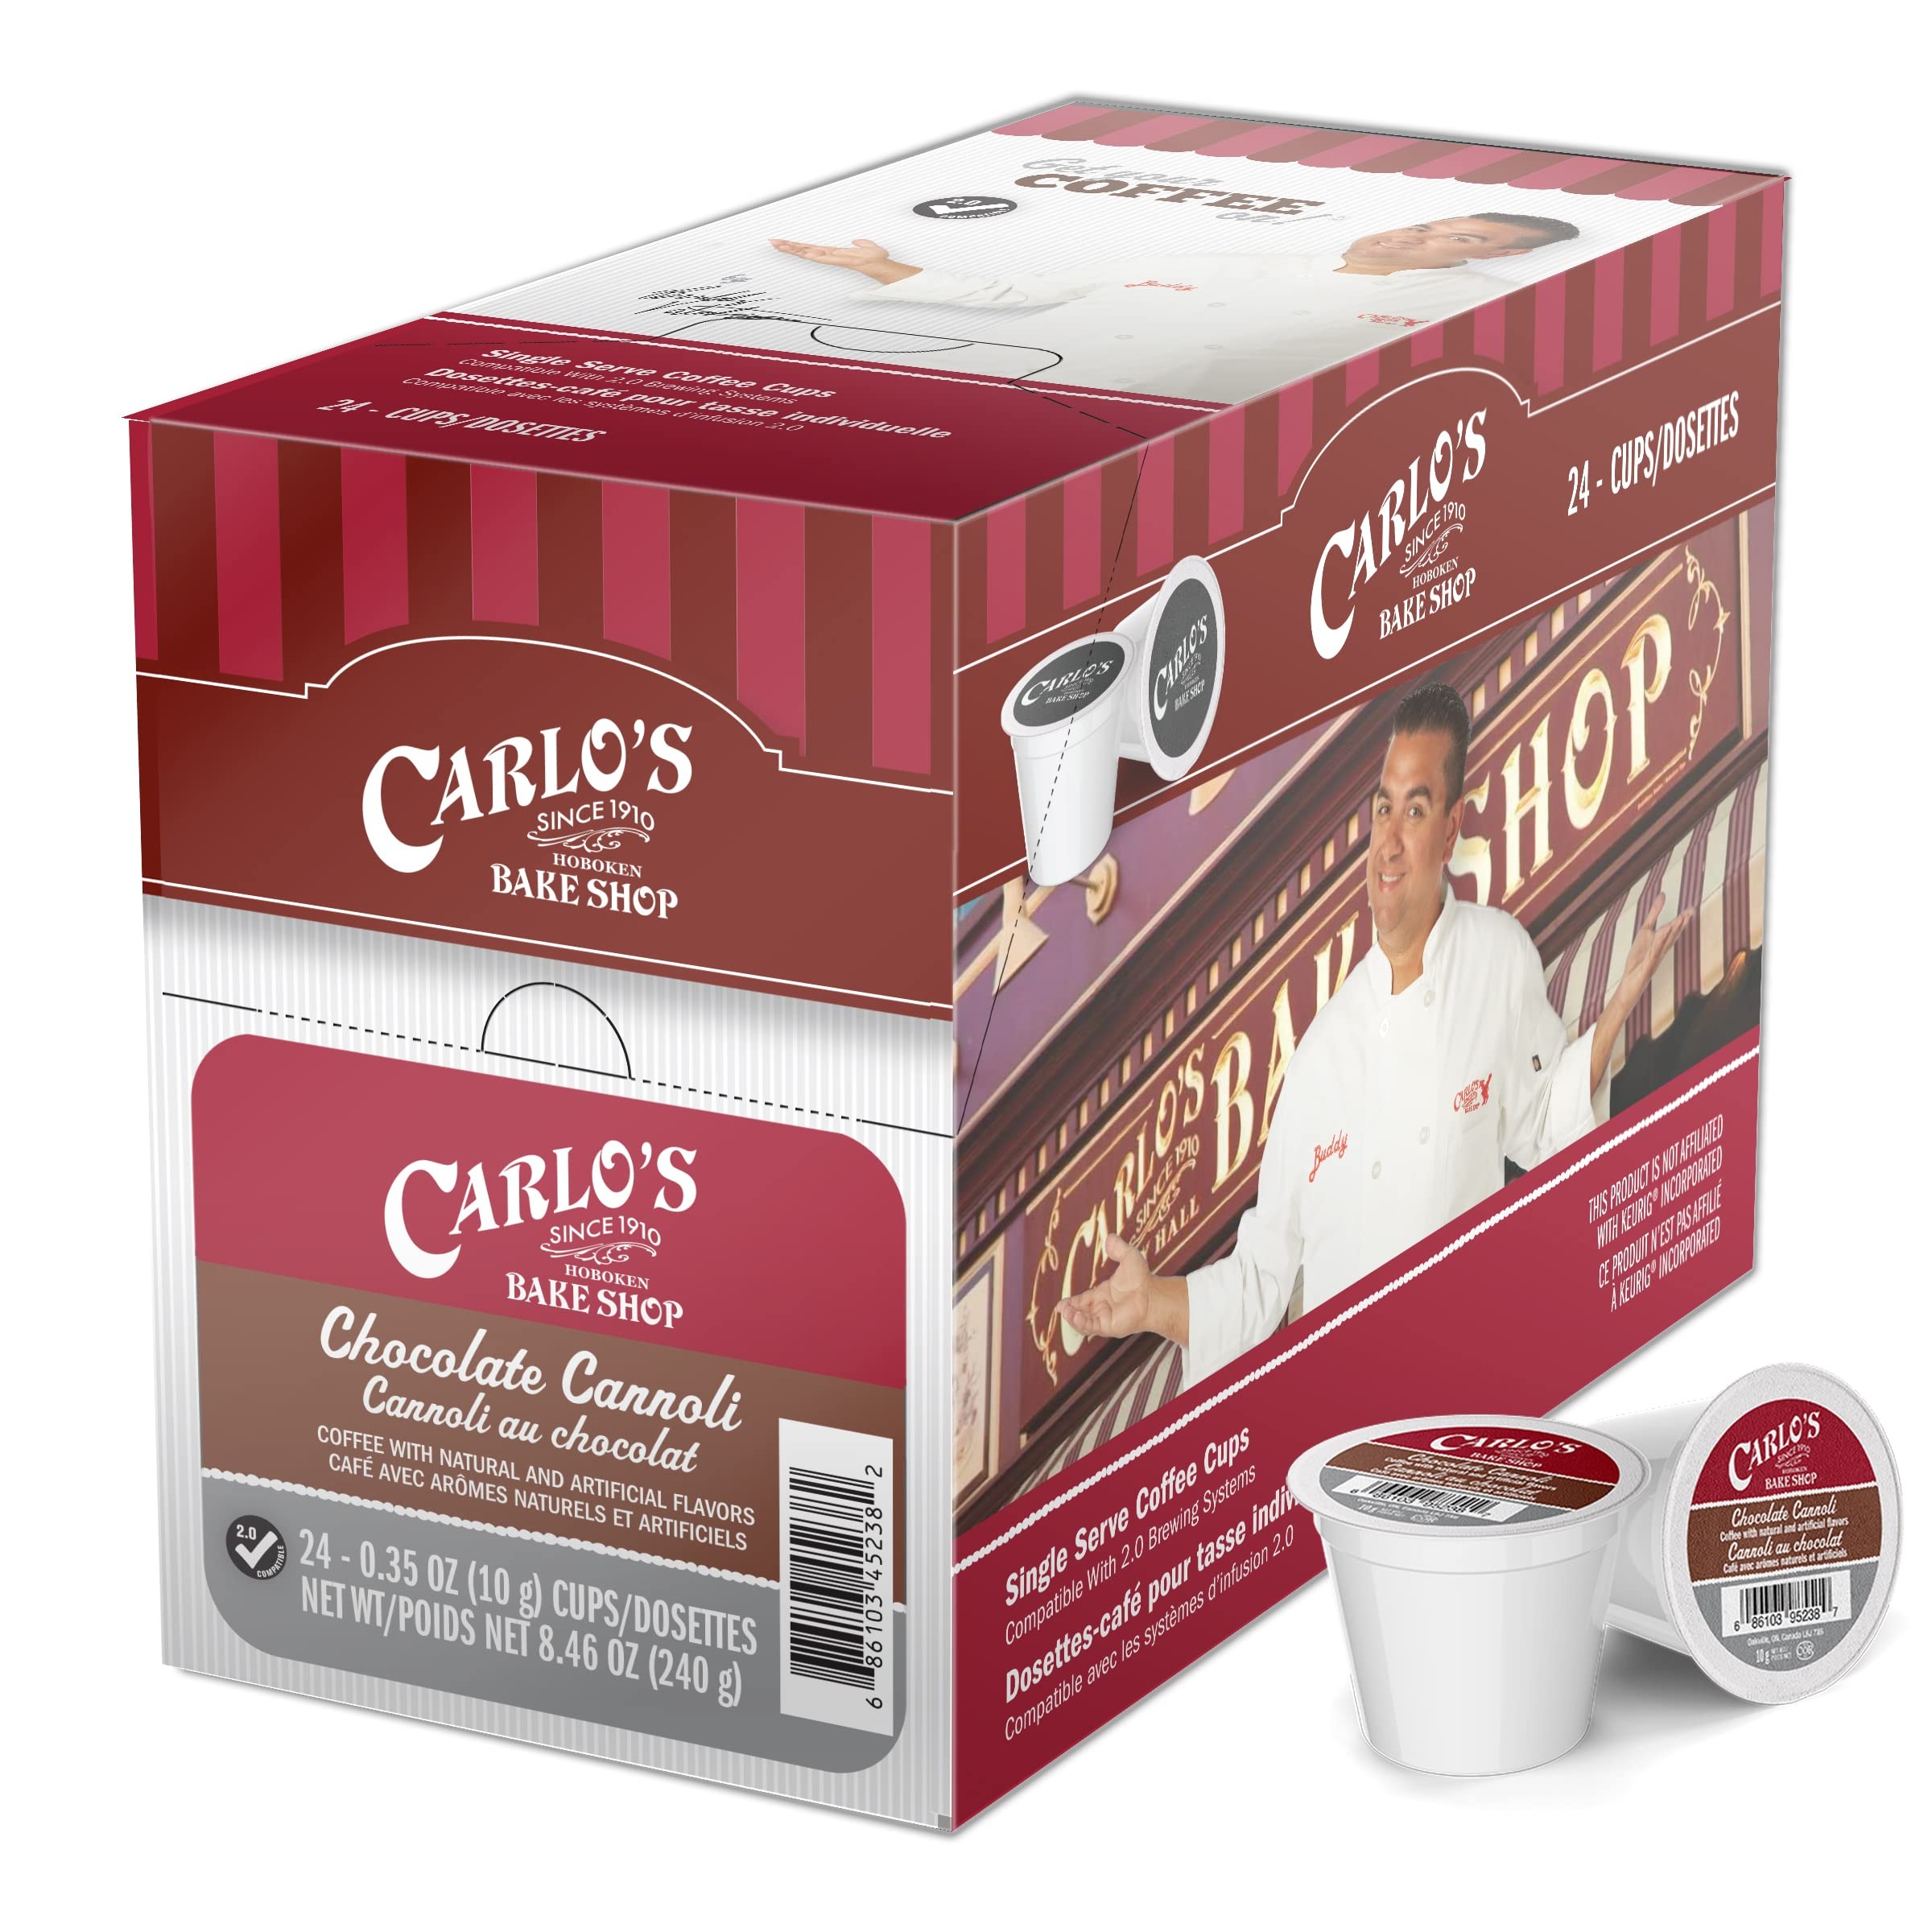
Item Name: Cake Boss Coffee, Chocolate Cannoli, 24Count
Bullet Point 1: Get your COFFEE on!
Bullet Point 2: Inspired by TLC’s hit series Cake Boss. Whatever your taste, the Boss has you covered!
Bullet Point 3: Flavored Medium Roast
Bullet Point 4: 100% Arabica Coffee
Bullet Point 5: Compatible with Keurig Original and Keurig 2.0 K-Cup Brewing Systems
Value: 24.0
Unit: Count

Price: 21.49